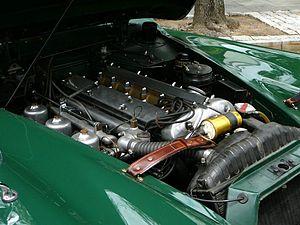
Une Jaguar XK150S triple SU Carburateurs. Moteur XK 3,8 Litres, XK 150.
La Jaguar XK150 est une voiture produite par la marque automobile Jaguar.
Le moteur Jaguar XK est un moteur thermique automobile à combustion interne, essence quatre temps et 6 cylindres en ligne qui voit le jour en 1948 et resta en production jusqu’à 1992, remplacé par le moteur Jaguar AJ6 dès 1986.